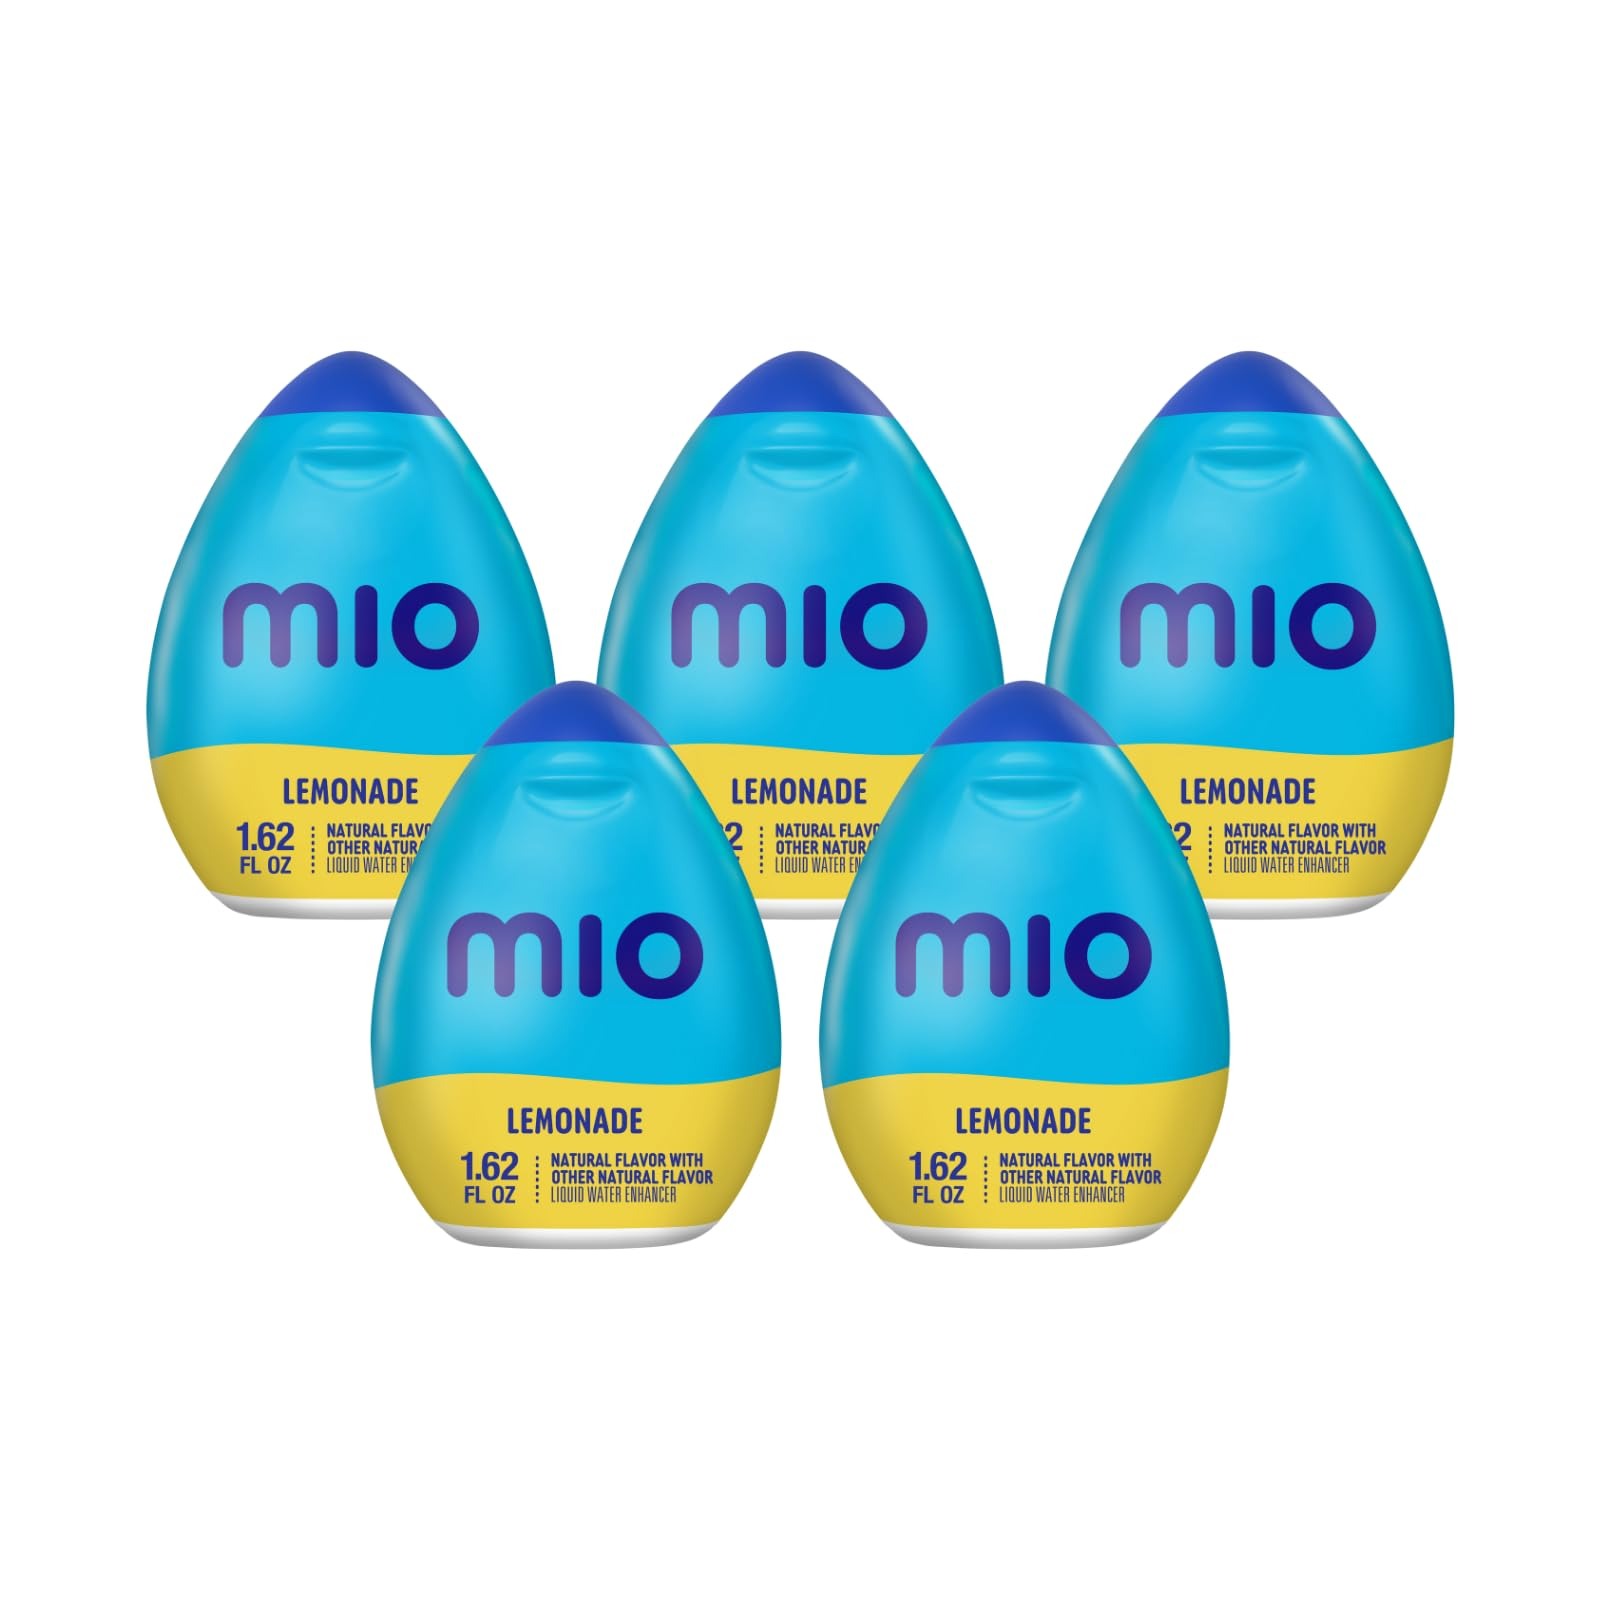
Item Name: Mio Liquid Water Enhancer, Lemonade, 1.62 OZ, 5-Pack
Bullet Point 1: Five 1.62 fl. oz. bottle of MiO Naturally Flavored Lemonade Liquid Water Enhancer
Bullet Point 2: MiO Naturally Flavored Lemonade Liquid Water Enhancer delivers refreshing flavor in every squeeze
Bullet Point 3: Convenient bottle neatly fits in your purse, bag or glove box for easy on-the-go mixing
Bullet Point 4: Refreshing lemon flavor transforms boring water
Bullet Point 5: Contains zero calories per 1/24 bottle
Bullet Point 6: Made with natural flavors
Bullet Point 7: Lemonade water enhancer comes in a portable bottle for on-the-go refreshment
Product Description: MiO Lemonade Liquid Water Enhancer transforms plain water into a refreshing, flavorful drink to invigorate your day. A single squeeze of the bottle delivers a burst of bold citrus flavor. MiO sugar free water drops provide a burst of flavor with zero calories. The portable 1.62 fluid ounce bottle neatly fits in your purse, bag or glove box for easy on the go mixing. With just one squeeze, MiO lemonade sugar free water enhancer provides enough bold flavor for 8 fluid ounces! Whether you're studying, working or heading to workout, add MiO Lemonade mix to your water for delicious lemon flavored water that keeps you sipping.
Value: 8.16
Unit: Fl Oz

Price: 5.885